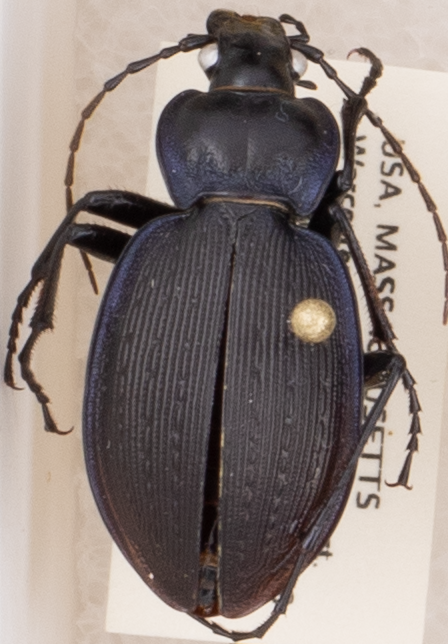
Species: Carabus goryi
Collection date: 2019-07-02
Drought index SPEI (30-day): -0.26
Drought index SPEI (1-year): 2.09
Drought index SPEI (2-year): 2.09